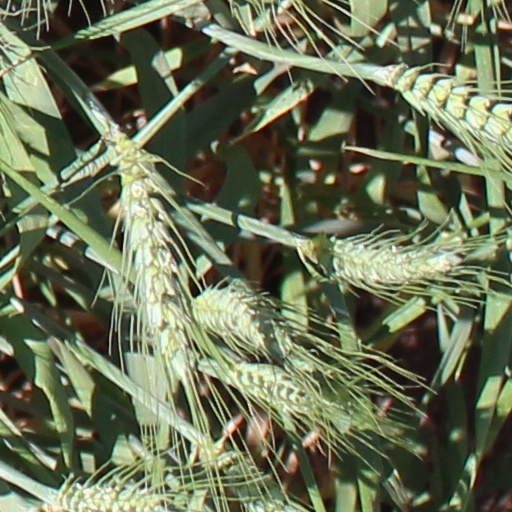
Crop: wheat